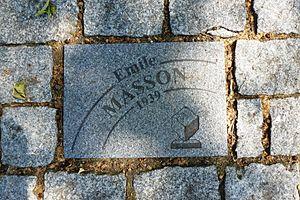
Émile Masson est un coureur cycliste belge, professionnel de 1935 à 1939 et de 1945 à 1951.